Charles C. Comstock

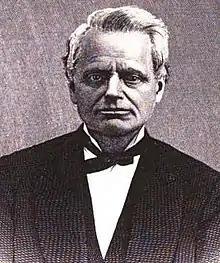
From 1891's "History of the City of Grand Rapids, Michigan"

Charles Carter Comstock (March 5, 1818 – February 20, 1900) was a businessman and politician from the US state of Michigan.